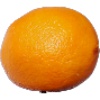
Label: lemon_meyer